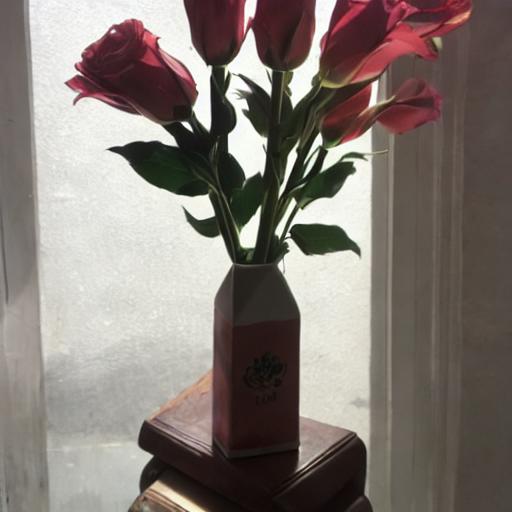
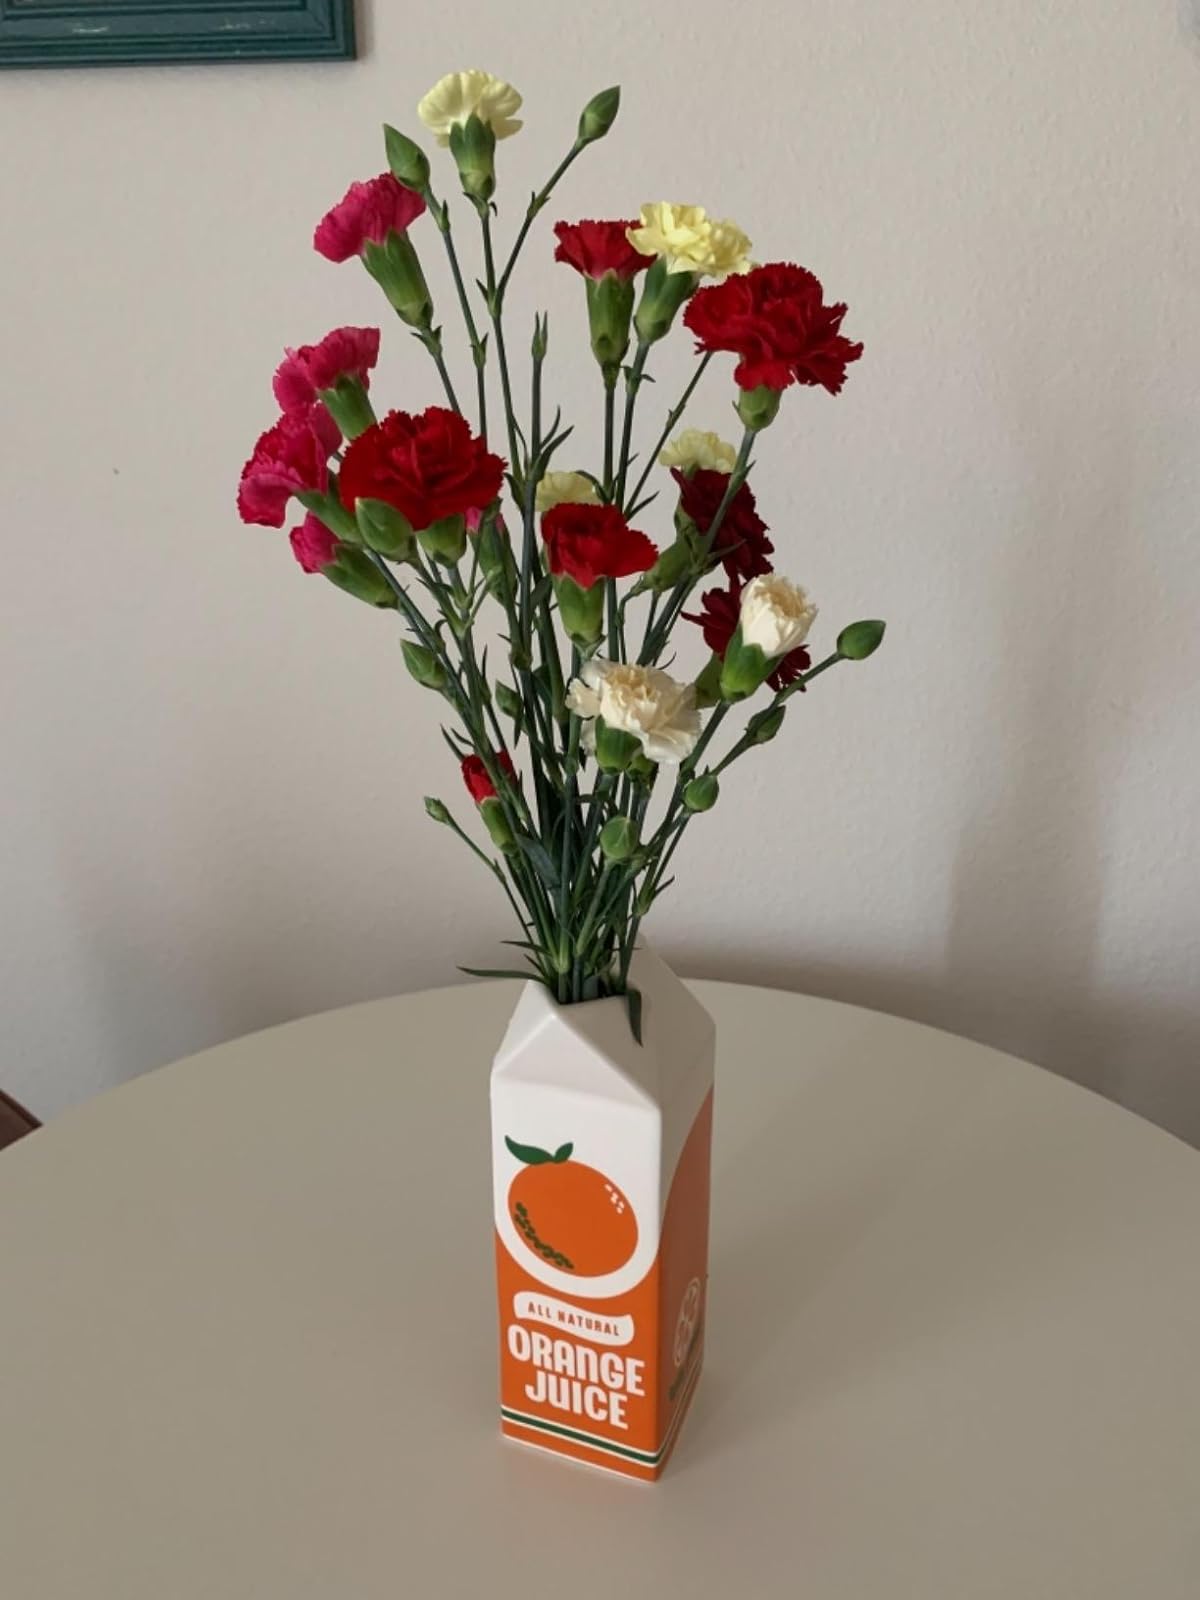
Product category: vase
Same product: no